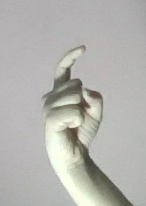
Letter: ra